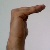
The image shows a hand gesture representing a space in Indian Sign Language.